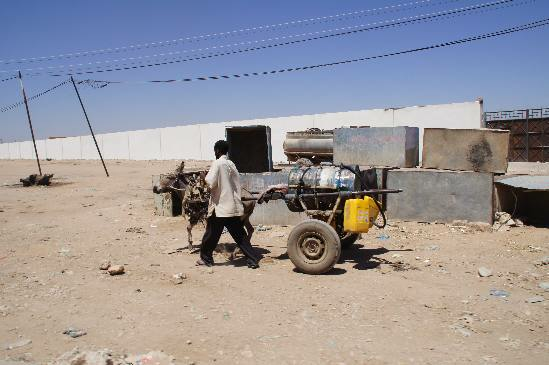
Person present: Yes